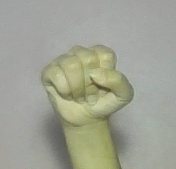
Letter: saad